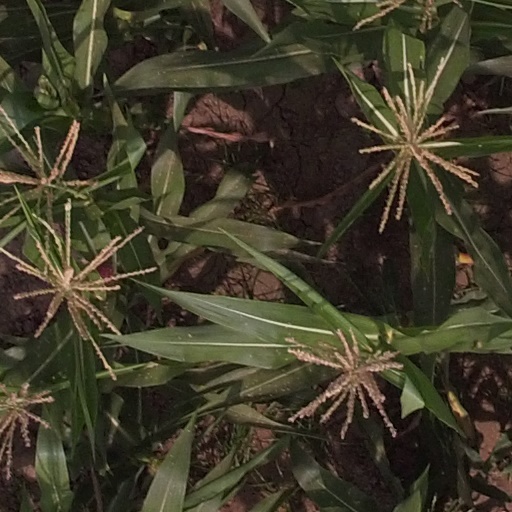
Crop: maize; corn